Kemal Monteno

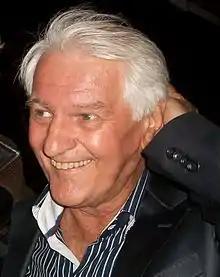
Monteno in 2011

Kemal Monteno (17 September 1948 – 21 January 2015) was a Bosnian recording artist and singer-songwriter whose career stretched from the 1960s to the 2010s. He is widely considered one of the greatest songwriters of the former Yugoslavia.